Giuseppe Alberti

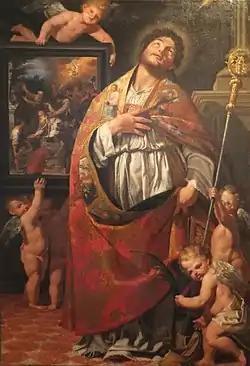
"Vigilius of Trent" by Giuseppe Alberti, Museo Diocesano Tridentino, 1673

Giuseppe Alberti (3 October 1664 – 3 February 1716) was an Italian painter of the Baroque period. He was born at Cavalese, in what was then Austrian Tyrol. After having studied medicine at Padua he decided to become a painter and architect. He worked under Pietro Liberi in Venice, then in Rome, and finally settled at Trieste. Alberti died at Cavalese.